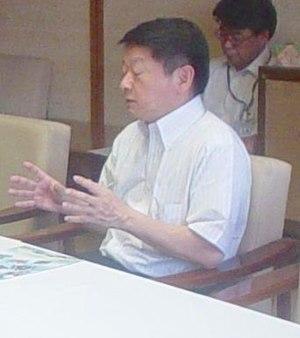
Yoshihiro Katayama est un homme politique japonais, né le 29 juillet 1951 dans le bourg de Seto et la préfecture d'Okayama. Il s'est fait connaître nationalement pour sa politique réformatrice en tant que gouverneur de la préfecture de Tottori pendant deux mandats de 1999 à 2007. Bien que membre d'aucun parti, il est proche du Parti démocrate du Japon et est ministre des Affaires intérieures et des Communications ainsi que ministre d'État chargé de la Promotion de la Souveraineté locale et de la Revitalisation régionale du 17 septembre 2010 au 2 septembre 2011, dans le 94ᵉ Cabinet du Japon dirigé par Naoto Kan.